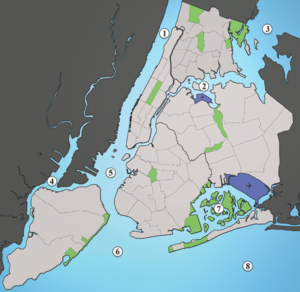
L'histoire de la ville de New York s'échelonne sur plusieurs siècles et commence, bien avant l'arrivée des premiers colons dans ce qui est maintenant Manhattan, avec l'occupation par les populations amérindiennes. Les tractations qui mènent New York à sa configuration actuelle, une division en cinq arrondissements : Manhattan, Queens, Brooklyn, le Bronx et Staten Island, ne remontent qu'à la toute fin du XIXᵉ siècle et à la première moitié du XXᵉ siècle. Avant cette consolidation, la ville qui connaît de nombreuses crises, est le théâtre de divers conflits, mais réussit tout de même à gagner progressivement en importance, au point de constituer aujourd'hui la plus grande ville des États-Unis et l'une des métropoles les plus importantes et les plus dynamiques du monde, démographiquement mais aussi en tant que centre décisionnel de premier plan et de capitale mondiale de la finance et de la Bourse.
Cet article constitue une liste des cours d’eau de l’État de New York.
La géographie de la ville de New York se caractérise par un emplacement côtier à l'embouchure du fleuve Hudson et de l'océan Atlantique, dans un port naturellement protégé. Avec son faible taux de disponibilité de terres, elle constitue un facteur contribuant à faire de New York la ville la plus densément peuplée des États-Unis. New York possède un climat typique des façades orientales des continents de l'hémisphère nord avec des étés chauds et humides et des hivers froids et enneigés, et un ensoleillement important de 2535 heures par an.